Casa Jaen I

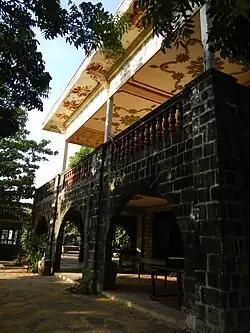

The Don Hilarion Esquivel House, also known as Casa Jaen I, is a heritage house museum originally located at Jaen, Nueva Ecija built during the 1900s. Being the second house of the Esquivel family at Jaen, Nueva Ecija, it served as the venue for the homecoming of his son, Emmanuel Frias Esquivel, who studied at the United States. Their first house, which is also located at the same municipality, was built in 1890. At present, the house was re-located at Las Casas Filipinas de Acuzar, Bagac, Bataan.